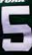
Number: 5